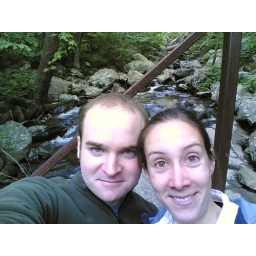
On an old bridge over a river on the way to Lewis Falls